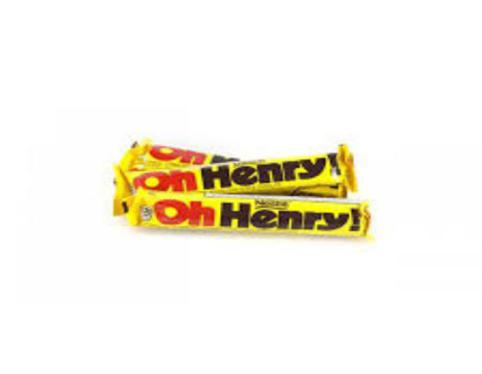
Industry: Food